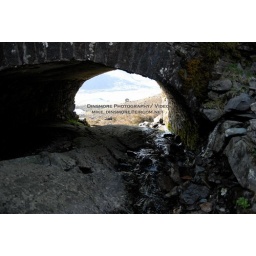
water under the bridge